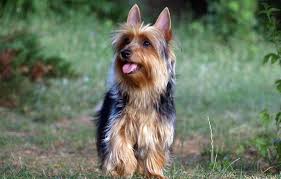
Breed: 231-n000081-silky_terrier